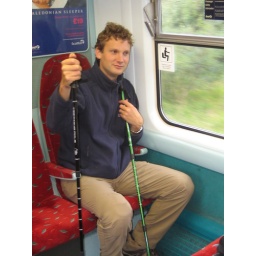
Notice the sign in the window